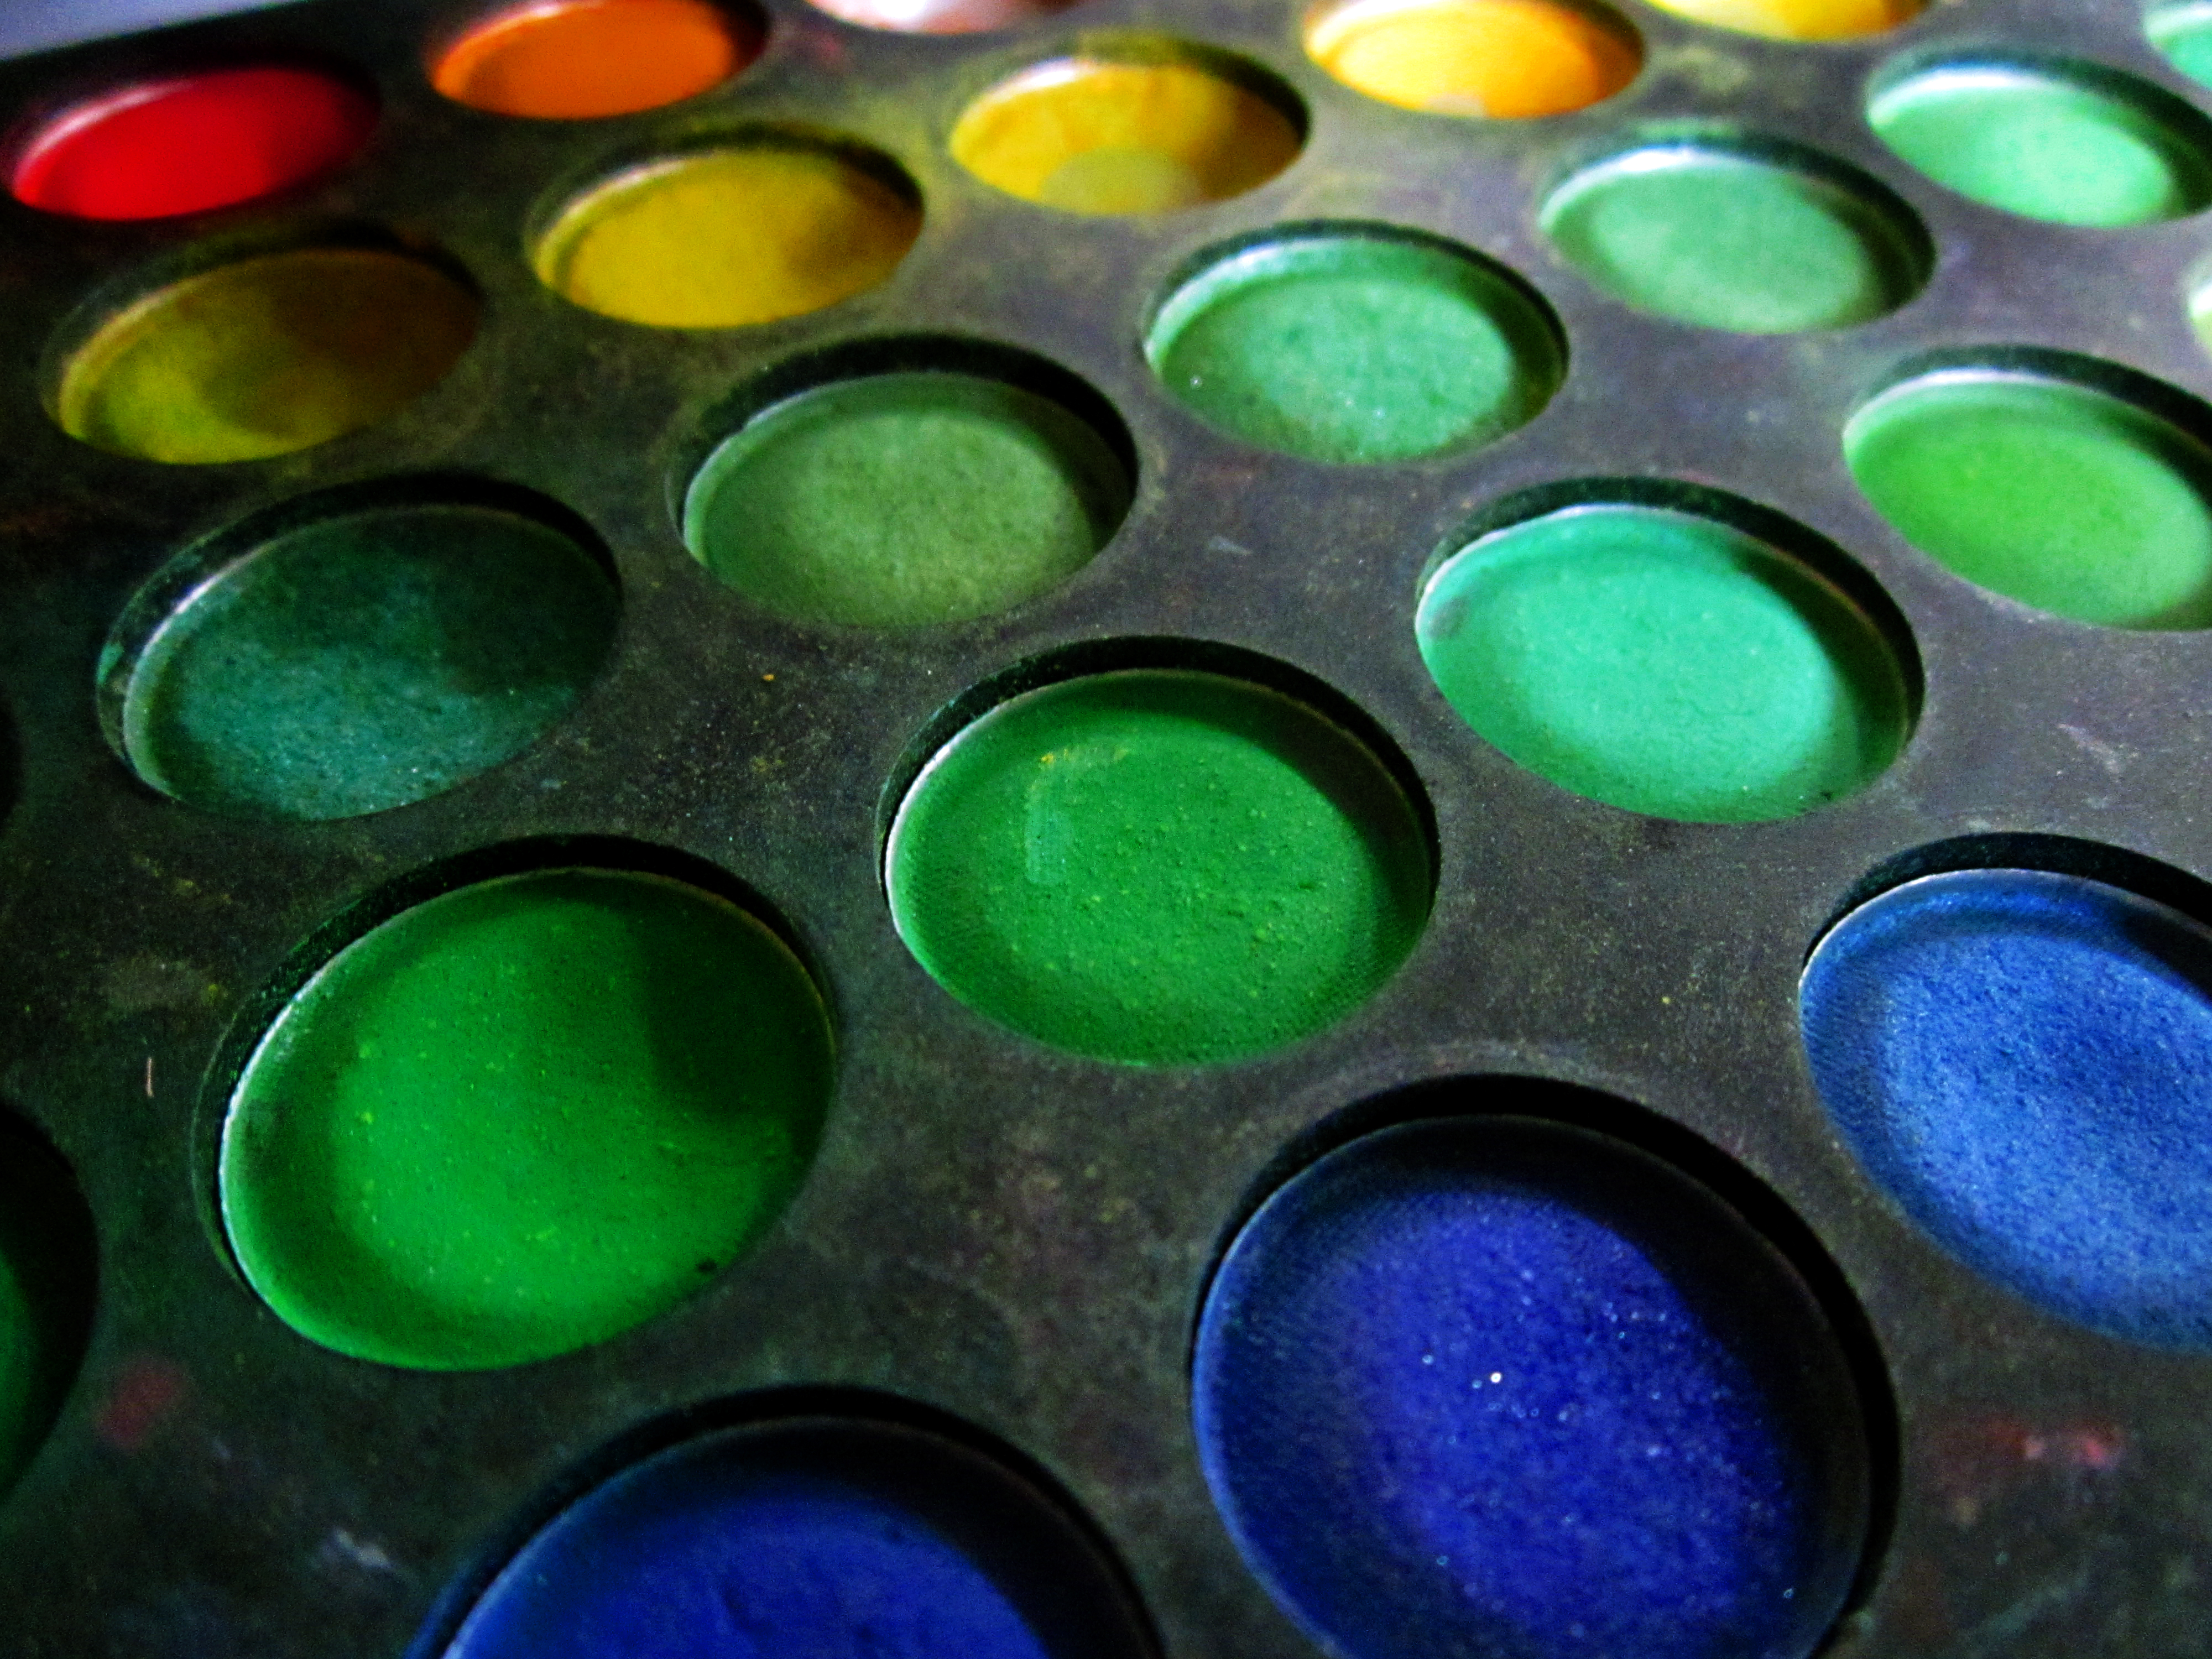
colours, cosmetics, paints, close up, material, circle